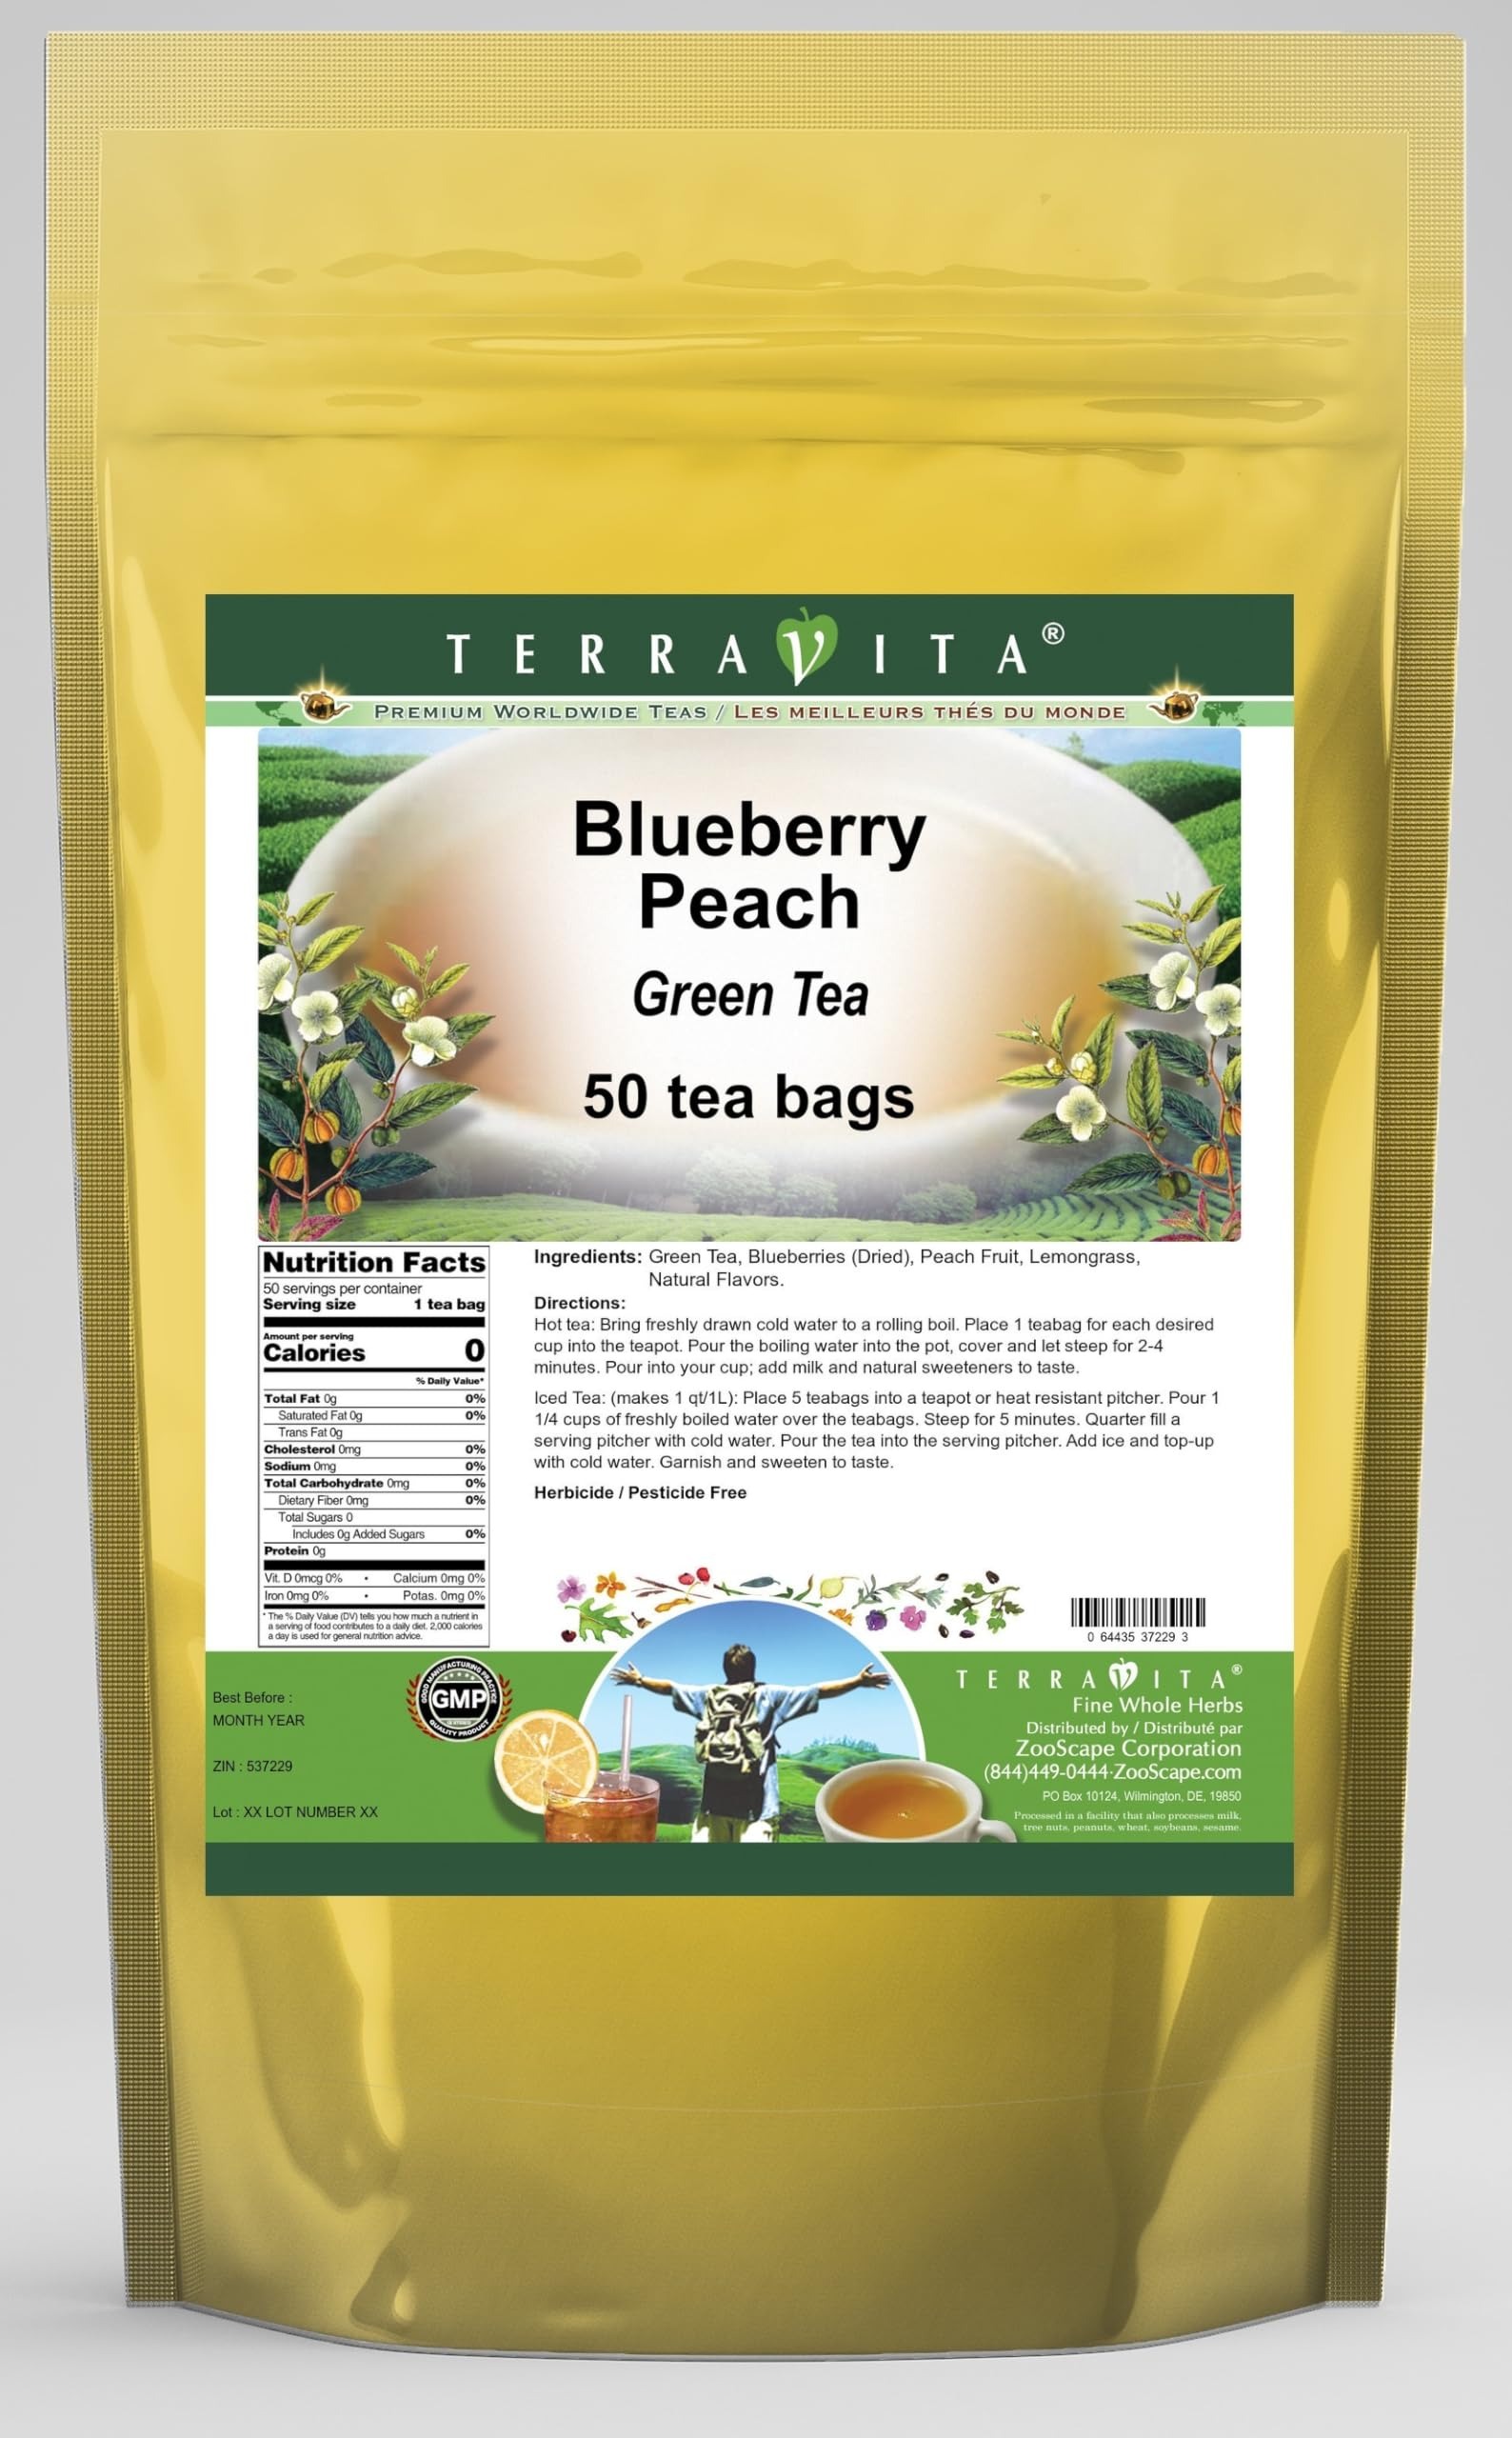
Item Name: Blueberry Peach Green Tea (50 tea bags, ZIN: 537229) - 3 Pack
Bullet Point 1: Our Blueberry Peach Green Tea is a scrumptuous flavored Green tea with Blueberries, Peach Fruit and Lemongrass that will refresh you with its terrific taste! You will enjoy the Blueberry Peach aroma and flavor again and again! - Ingredients: Green tea, Blueberries, Peach Fruit, Lemongrass and Natural Blueberry Peach Flavor.
Bullet Point 2: No fillers.
Bullet Point 3: Manufacturer: TerraVita
Bullet Point 4: Size: 50 tea bags
Bullet Point 5: Green Tea Bags - Packed in a convenient upright pouch!
Product Description: Our Blueberry Peach Green Tea is a scrumptuous flavored Green tea with Blueberries, Peach Fruit and Lemongrass that will refresh you with its terrific taste! You will enjoy the Blueberry Peach aroma and flavor again and again! - Ingredients: Green tea, Blueberries, Peach Fruit, Lemongrass and Natural Blueberry Peach Flavor. - Hot tea brewing method: Bring freshly drawn cold water to a rolling boil. Place 1 teabag for each desired cup into the teapot. Pour the boiling water into the pot, cover and let steep for 2-4 minutes. Pour into your cup; add milk and natural sweeteners to taste. - Iced tea brewing method: (to make 1 liter/quart): Place 5 teabags into a teapot or heat resistant pitcher. Pour 1 1/4 cups of freshly boiled water over the teabags. Steep for 5 minutes. Quarter fill a serving pitcher with cold water. Pour the tea into the serving pitcher. Add ice and top-up with cold water. Garnish and sweeten to taste. - TerraVita is an exclusive line of premium-quality, natural source products that use only the finest, purest and most potent ingredients found around the world. TerraVita is hallmarked by the highest possible standards of purity, potency, stability and freshness. All of our products are prepared with the highest elements of quality control, from raw materials through the entire manufacturing process, up to and including the moment that the bottles or bags are sealed for freshness and shipped out to you. Our highest possible standards are certified by independent laboratories and backed by our personal guarantee. - TerraVita exists to meet and ensure your family's health and wellness without the harmful effects of chemicals and health products. We strive to make all of our products affordable and reliable and are constantly searching the market to maintain
Value: 150.0
Unit: Count

Price: 56.56